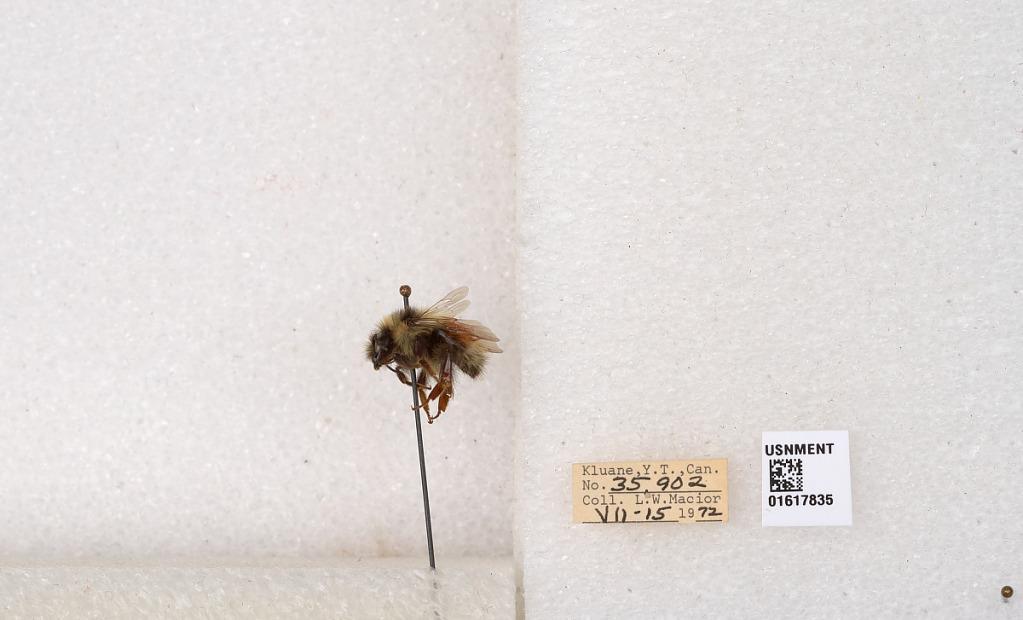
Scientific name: Bombus (Pyrobombus) sylvicola Kirby
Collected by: L. Macior
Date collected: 1972-7-15
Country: Canada
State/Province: Yukon Teritory
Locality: Kluane National Park and Reserve
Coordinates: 60.7493, -139.504